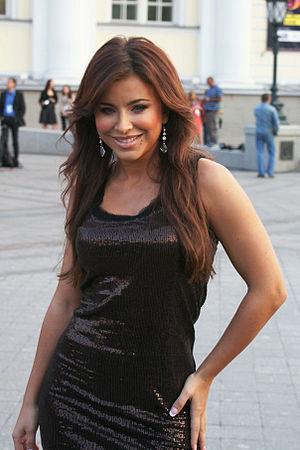
Ani Lorak, de son vrai nom Karolina Myroslavivna Kouiek est une chanteuse et artiste ukrainienne populaire. Elle a été deux fois promue pour être présélectionnée pour représenter l'Ukraine au Concours Eurovision de la chanson, et fut sélectionnée aux deux occasions.